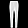
Label: Trouser